Describe the emotion expressed in this image:  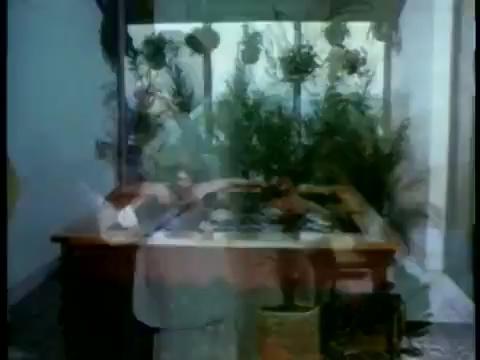
This person displays Fear, valence and arousal with low intensity.